Antoni Gaudí

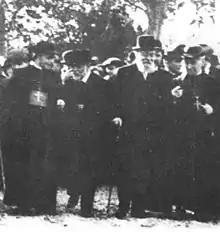
Gaudí and Eusebi Güell on a visit to the Colònia Güell (1910)

Gaudí's first projects were the lampposts he designed for the Plaça Reial in Barcelona, the unfinished Girossi newsstands, and the Cooperativa Obrera Mataronense (Workers' Cooperative of Mataró) building. He gained wider recognition for his first important commission, the Casa Vicens, and subsequently received more significant proposals. At the Paris World's Fair of 1878, Gaudí displayed a showcase he had produced for the glove manufacturer Comella. Its functional and aesthetic "modernista" design impressed Catalan industrialist Eusebi Güell, who then commissioned some of Gaudí's most outstanding work: the Güell wine cellars, the Güell pavilions, the Palau Güell (Güell palace), the Park Güell (Güell park) and the crypt of the church of the Colònia Güell. Gaudí also became a friend of Antonio López, 1st Marquess of Comillas, Güell's father-in-law, for whom he designed "El Capricho" in Comillas.